Siegfried (opera)

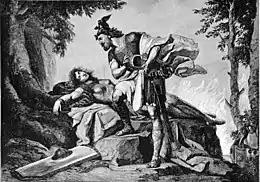
Siegfried awakens Brünnhilde - Otto von Richter, (1892)

Thanks to his fearlessness Siegfried passes through the ring of fire, emerging on Brünnhilde's rock (""Selige Öde auf sonniger Höh’!""). At first, he thinks the sleeping armored figure is a man. However, when he removes the armor, he finds a woman beneath. At the sight of the first woman he has ever seen and struck with the feeling of love, Siegfried at last experiences fear. In desperation, he kisses Brünnhilde, waking her from her magic sleep. Upon waking she hails the Sun and greets Siegfried as the World's Light (""Heil dir, Sonne! Heil dir, Licht!""). Afraid and hesitant at first to do so, Brünnhilde is eventually won over by Siegfried's love and renounces through her love for him the world of the gods and with it her own powers (""Ewig war ich, ewig bin ich""). Together, they solemnly sing praises to love, in comparison with which the glory of the gods itself seems dimmed and in which even dying can be jubilant: "radiant love, laughing death!" (""Leuchtende Liebe, lachender Tod!"")